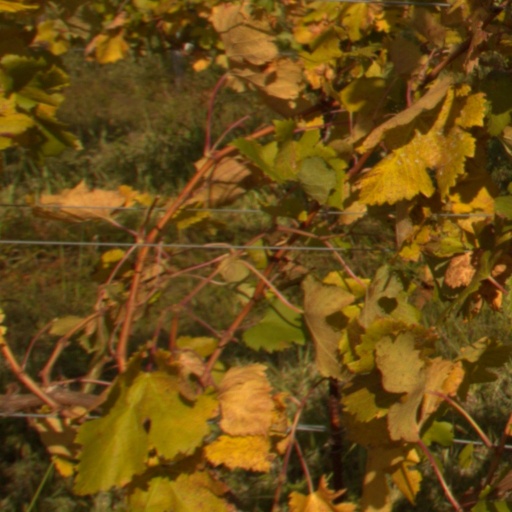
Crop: grape